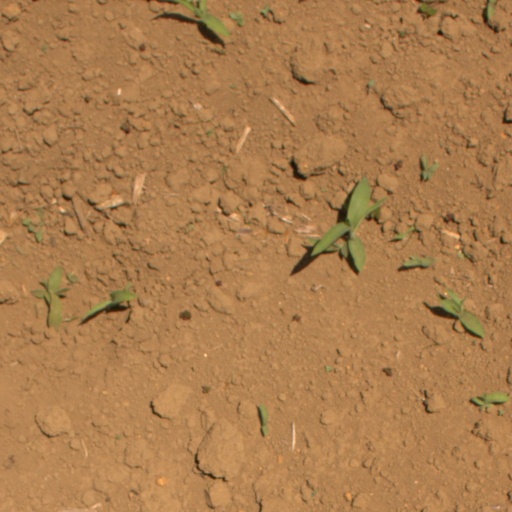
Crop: Jerusalem artichoke